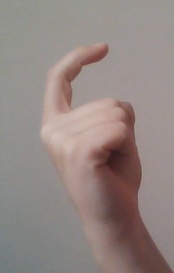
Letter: ra